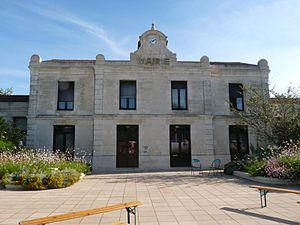
Mairie de St-Seurin-sur-l'Isle, Gironde, France
Saint-Seurin-sur-l'Isle est une commune du Sud-Ouest de la France, située dans le département de la Gironde.